Christian influences on the Islamic world

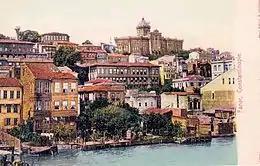
View of the Phanarion quarter, the historical centre of the Greek community of Constantinople in Ottoman times,

The one valuable item, sought for in Europe, which Iran possessed and which could bring in silver in sufficient quantities was silk, which was produced in the northern provinces, along the Caspian coastline. The trade of this product was done by Persians to begin with, but during the 17th century the Christian Armenians became increasingly vital in the trade of this merchandise, as middlemen.